Sipke Ernst

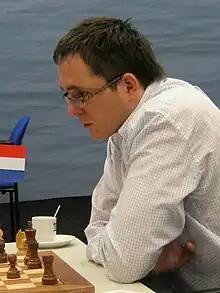
Sipke Ernst in 2012

Sipke Ernst (born 8 January 1979), is a Dutch chess Grandmaster, Dutch Chess Championship medalist, and FIDE Trainer.